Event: Nepal Earthquake
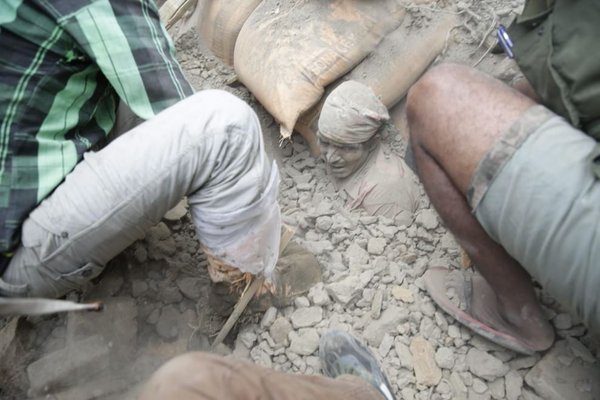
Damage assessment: damage